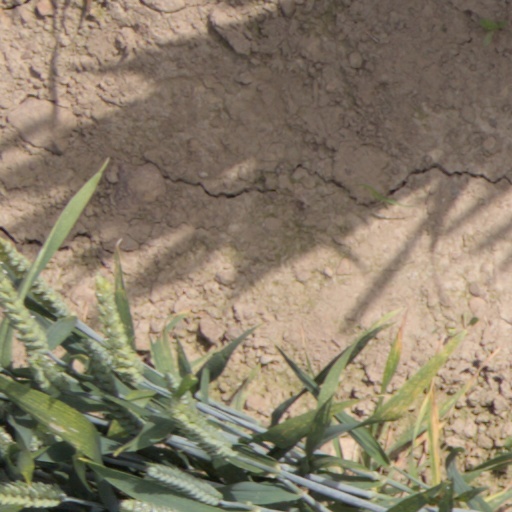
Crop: wheat